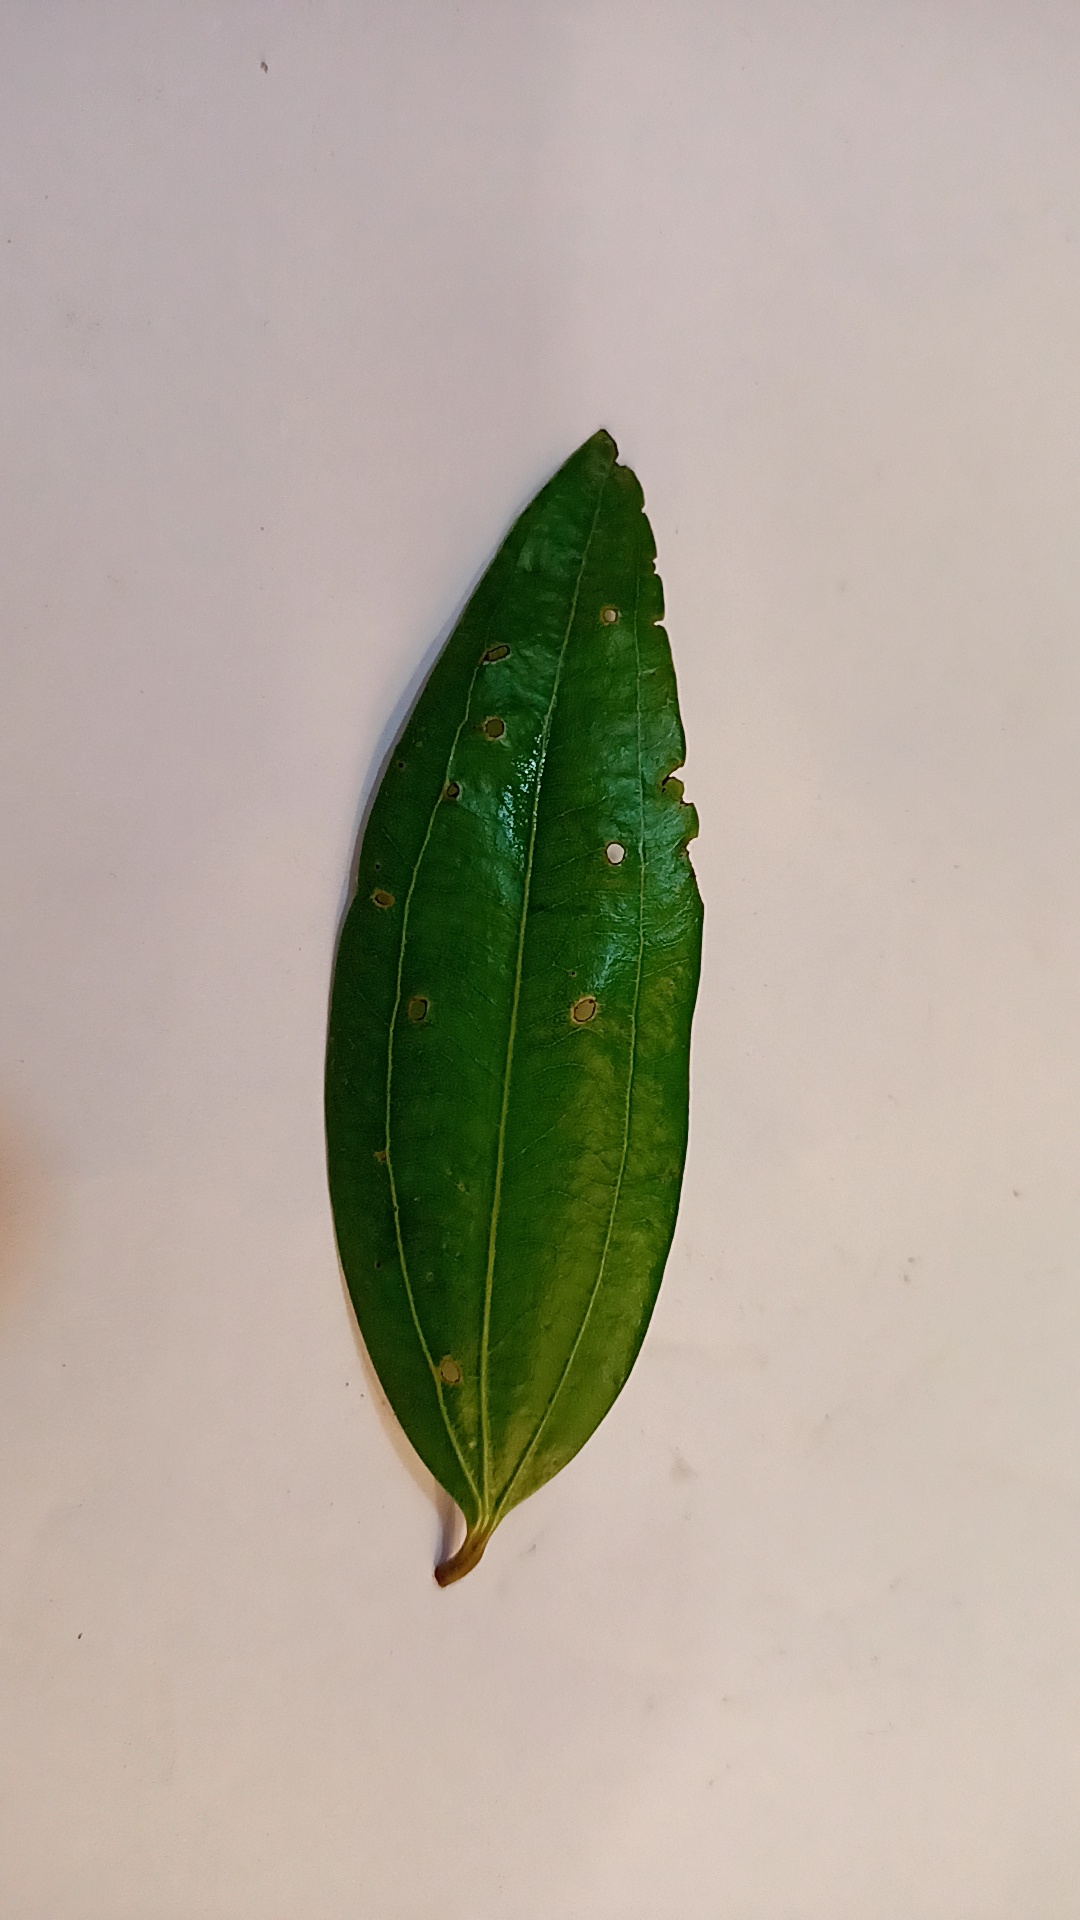
Label: Disease